Communications Security Establishment

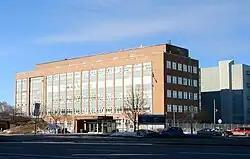

With the launch of the Canadian Centre for Cyber Security in 2018, CSE found it necessary to expand into a second location.